Neil Primrose (politician)

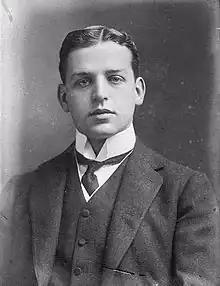

Neil James Archibald Primrose (14 December 1882 – 15 November 1917) was a British Liberal politician and soldier. The second son of Prime Minister Lord Rosebery, he represented Wisbech in parliament from 1910 to 1917 and served as Under-Secretary of State for Foreign Affairs in 1915 and as joint-Parliamentary Secretary to the Treasury from 1916 to 1917. He died from wounds received in action in Palestine in 1917.